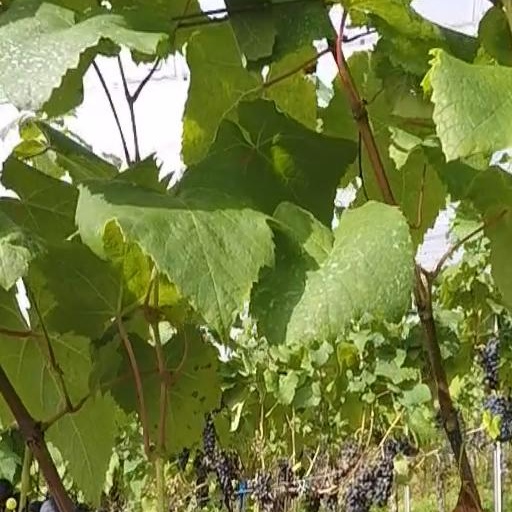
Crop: grape